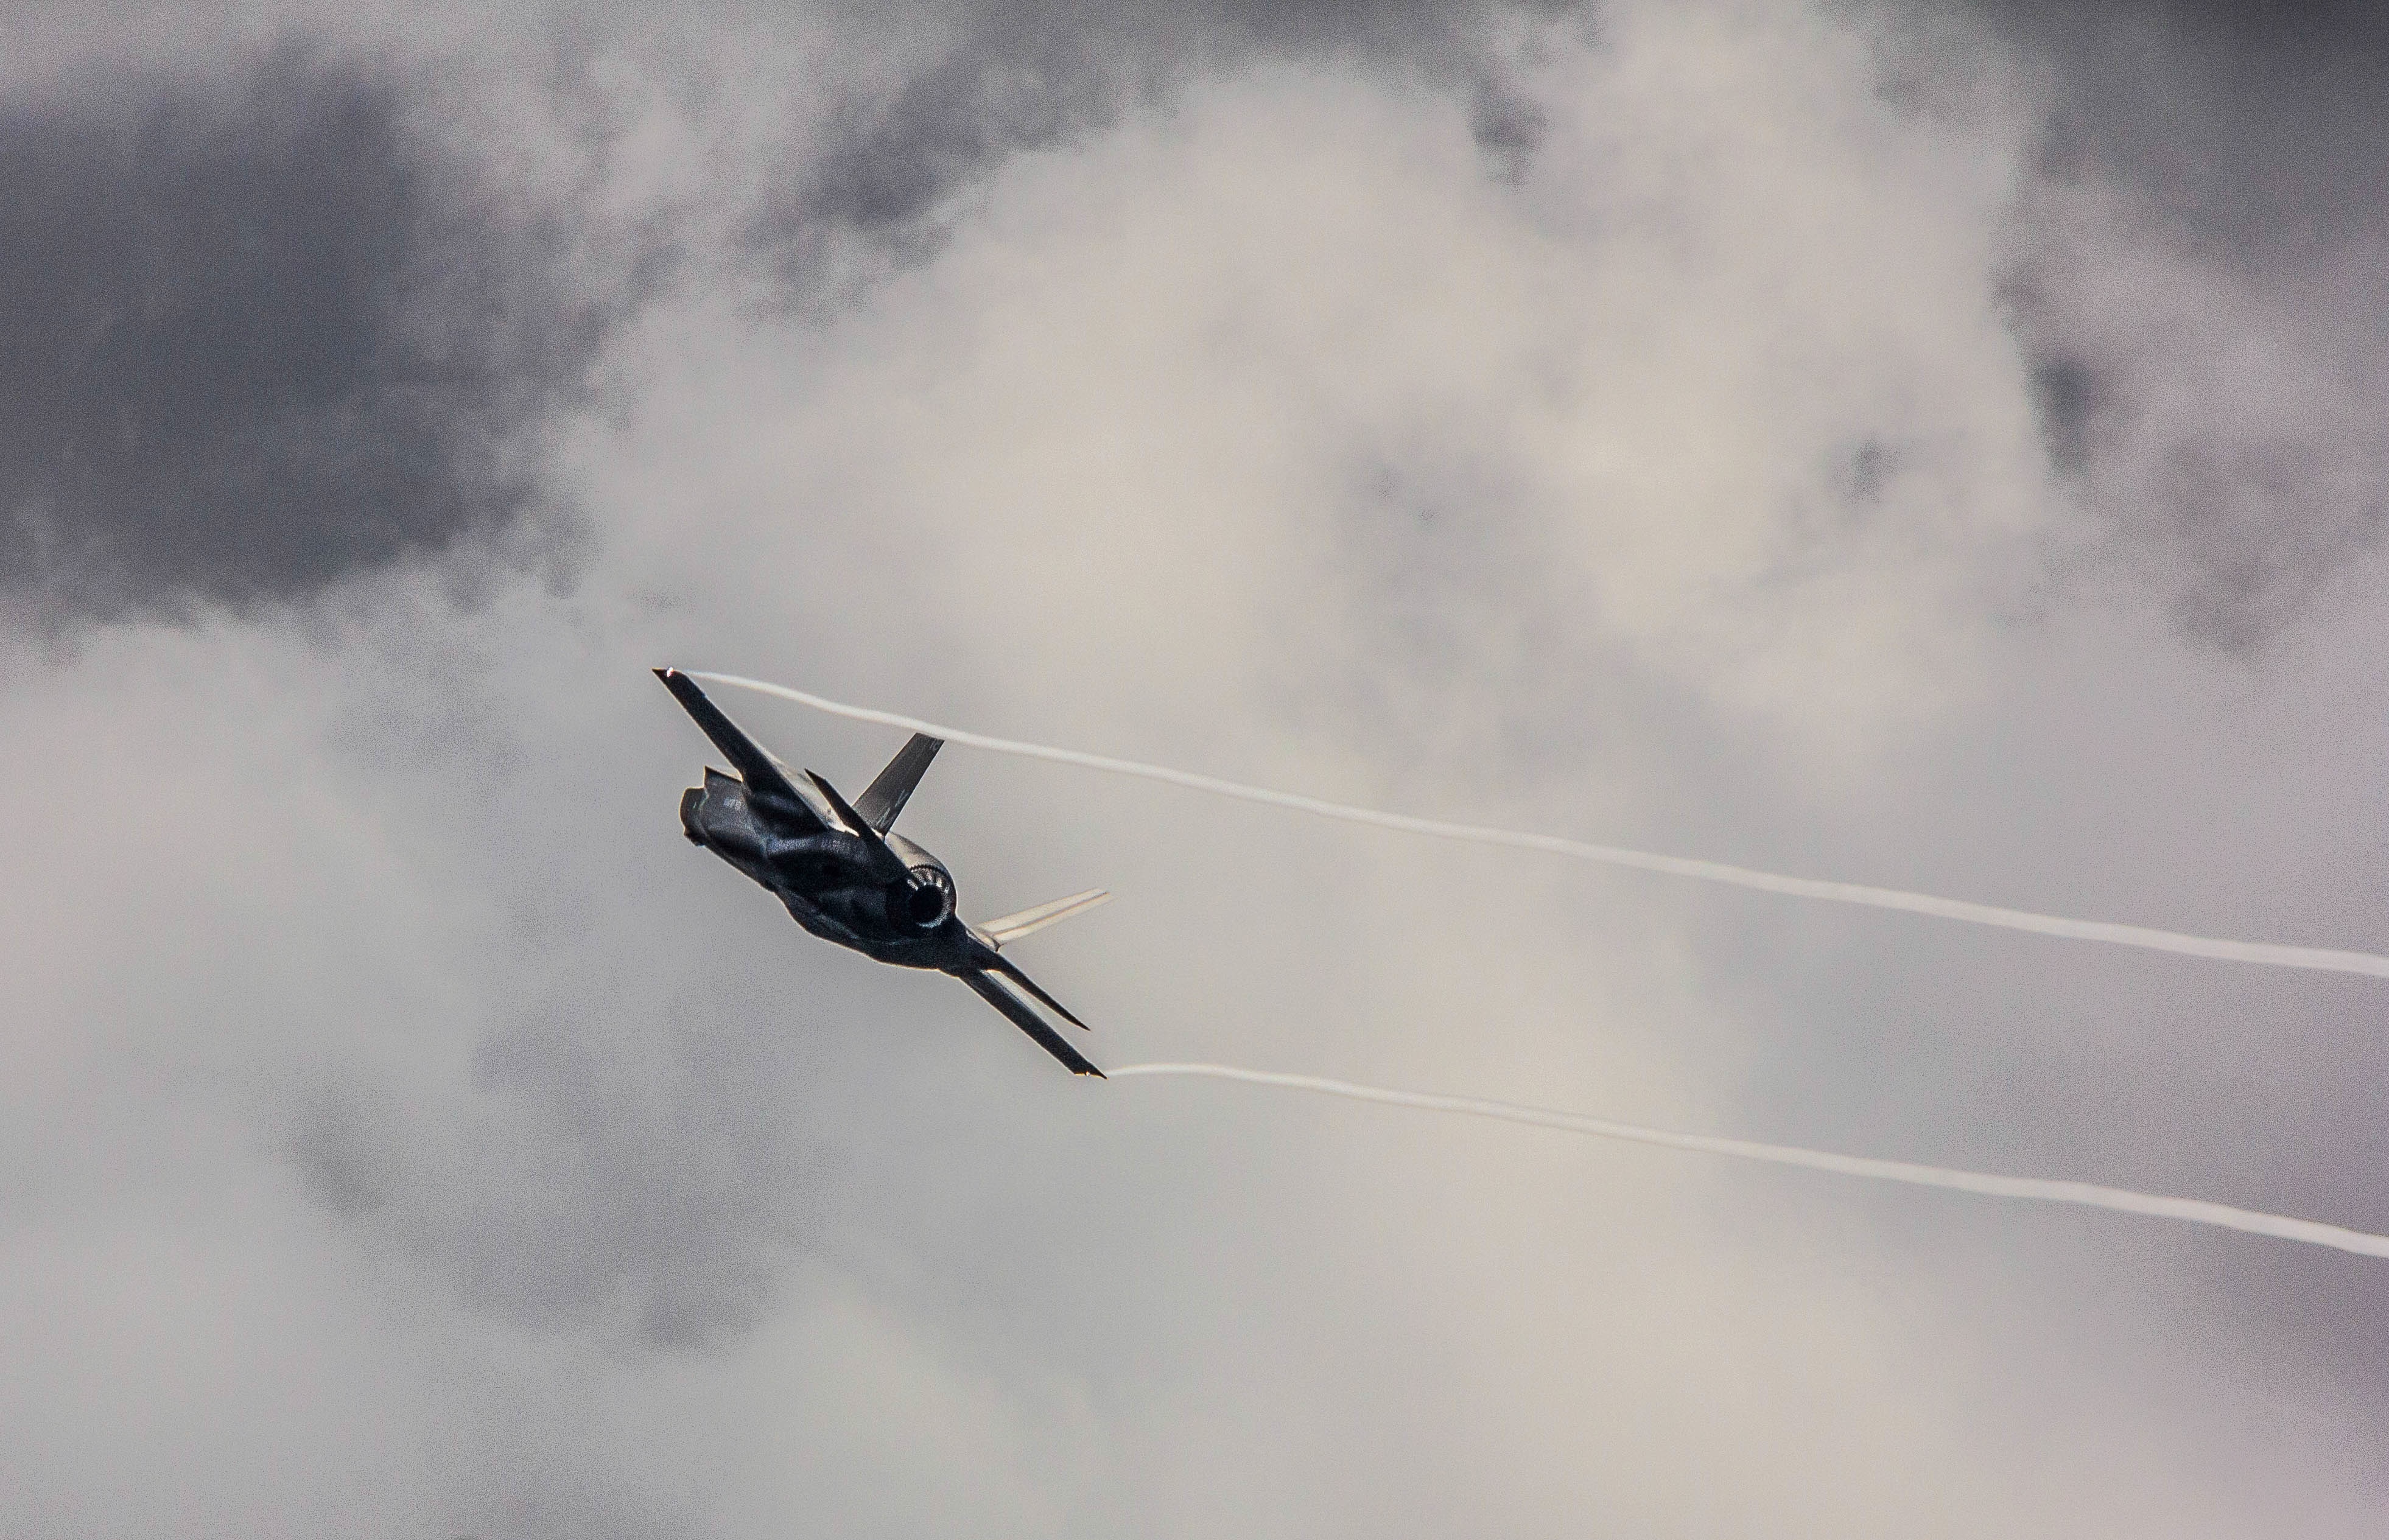
wing, airplane, aircraft, vehicle, aviation, flight, air show, air force, aerobatics, atmosphere of earth, general aviation